Crooks in Tails (1937 film)

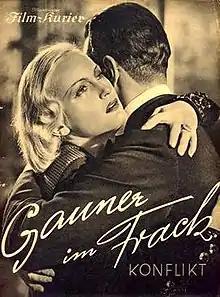

Crooks in Tails is a 1937 German film directed by Johannes Riemann and starring Camilla Horn, Paul Klinger and Karl Martell.